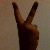
The image shows a hand gesture representing the number 2 in Indian Sign Language.